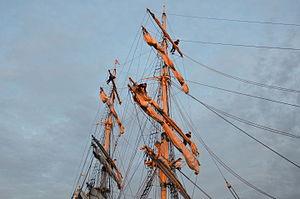
Le Tre Kronor est un brick à coque bois, lancé en 2008 comme navire-école. Il sera l'ambassadeur de la ville de Stockholm.